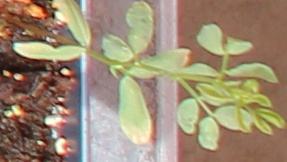
Label: Lentil